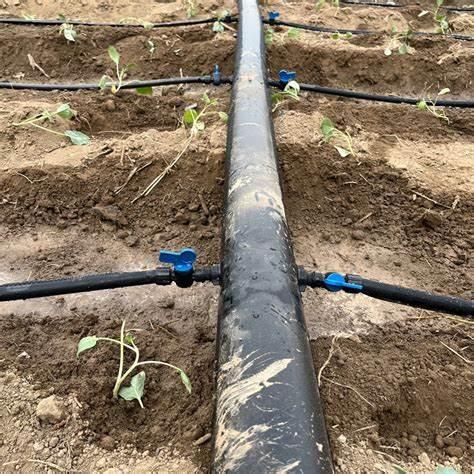
Mfumo wa umwagiliaji shambani mrija mweusi mkuu inapita katikati na mengine midogo inapita katikati ya pande zote mbili kuna valve za blue zinazodhibithi mtiririko WA maji udongo unaonekana kuwa huru na wenye rutupa .